Greta oto

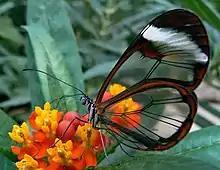
"Greta oto" adult

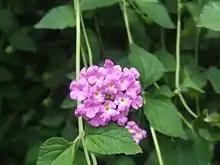
Lantana flower nectar is a food source for adult glasswing butterflies.

The adult glasswing butterfly can be identified by its transparent wings with opaque, dark-brown borders tinted with red or orange. Its body is a dark brown color. The butterfly is long and has a wingspan of .